Geodetic control network

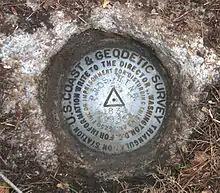
Control point marker placed by the US Coast and Geodetic Survey

Electronic distance measurement (EDM) was introduced around 1960, when the prototype instruments became small enough to be used in the field. Instead of using only sparse and much less accurate distance measurements some control networks were established or updated by using trilateration more accurate distance measurements than was previously possible and no angle measurements.